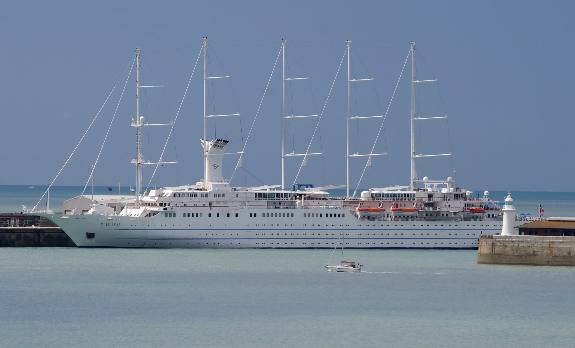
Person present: No